Blown Away (1993 film)

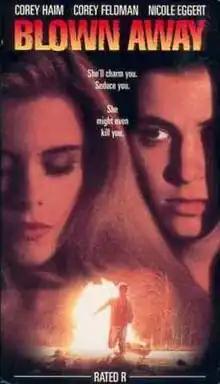
VHS cover

Blown Away is a 1993 erotic thriller film directed by Brenton Spencer and starring Corey Haim, Nicole Eggert, and Corey Feldman. The film premiered on HBO on August 14, 1993, and was released on VHS on November 23, 1993.